History of Tsinghua University

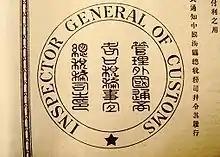
Bond for Boxer Rebellion Indemnity

The history of Tsinghua originated in the Boxer Protocol signed in 1901. The Qing dynasty had to pay war reparations amounting to US$333 million with a four percent annual interest rate in taels of fine silver to the Eight-Nation Alliance, in which the United States had a share of US$24,440,778.81. With difficulties in settling the debt, the Chinese Ministry of Foreign Affairs instructed the Chinese ambassador Liang Cheng to negotiate with United States. On 5 December, Liang had the first meeting with United States Secretary of State John Hay, in which Hay proposed that the reparations exceeded the original demand from the United States, and the reduction of payment was settled. With approval from the United States Congress, President Theodore Roosevelt authorised the further reduction of the reparation down to US$13,655,492.69. The remaining difference was to be returned to China, gradually starting in January 1909 for educational programmes, and to create scholarship programmes for Chinese students to study in the United States. To honour Theodore Roosevelt for his contributions to the founding of Tsinghua University, a gymnasium on the Tsinghua campus was named "Roosevelt Memorial Gymnasium".